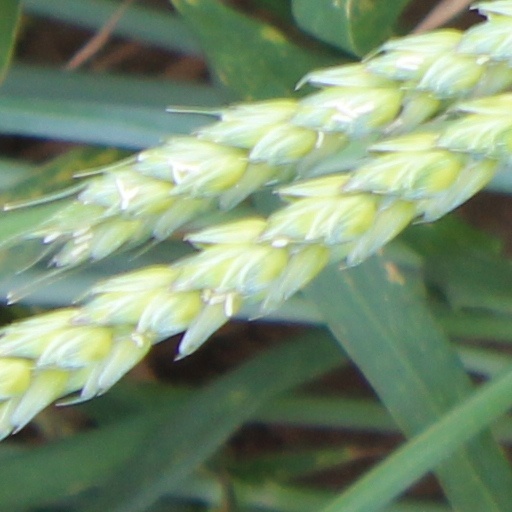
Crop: wheat